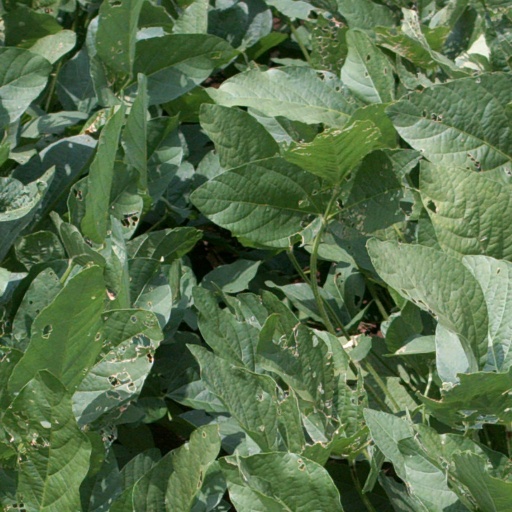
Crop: soybean